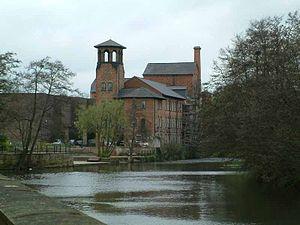
Le musée des industries de Derby, ou moulin à soie de Derby, en anglais : the Silk Mill, Derby's Museum of Industry and History, est un musée d'histoire industrielle situé à Derby, en Angleterre. Le musée est logé dans le moulin de Lombe, un ancien moulin à soie qui marque la limite sud des usines de la vallée de la Derwent, site inscrit au patrimoine mondial. Au niveau administratif, il est rattaché au musée municipal de Derby.
John Lombe est un filateur de soie anglais du XVIIIᵉ siècle.
Sir Thomas Lombe est un marchand anglais et développeur de machines pour le tissage de la soie.